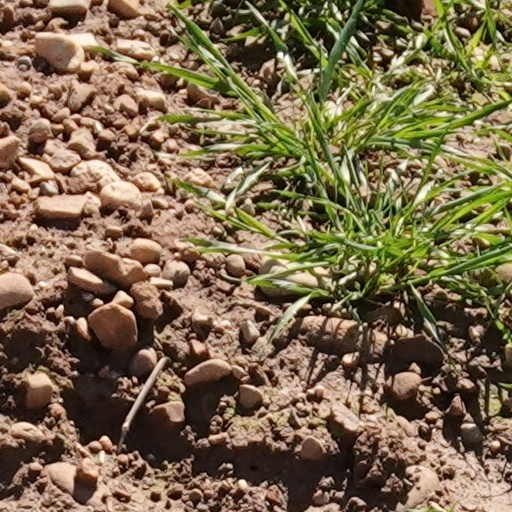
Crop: wheat